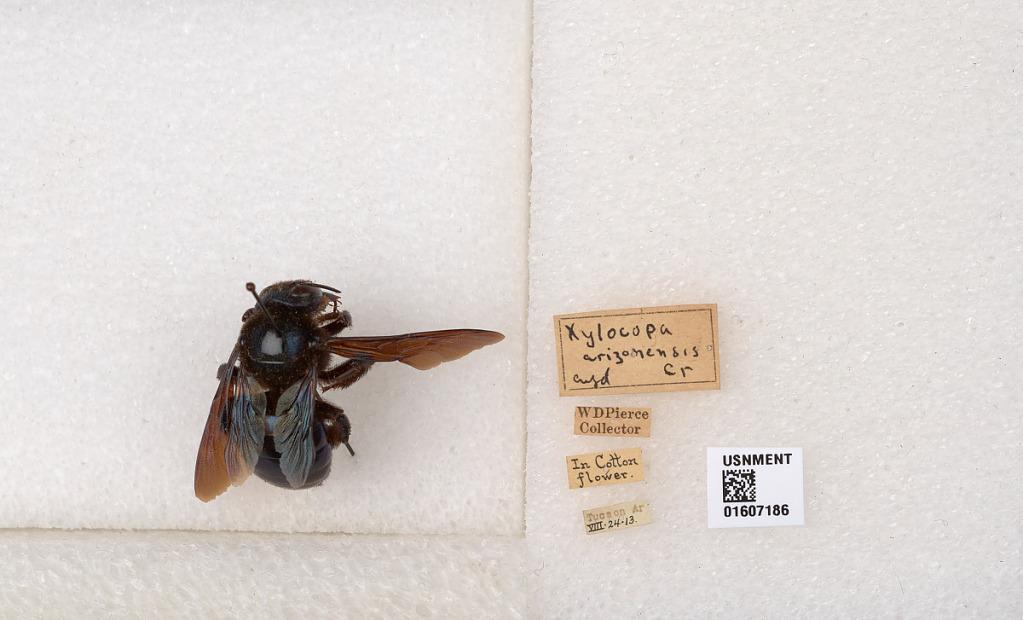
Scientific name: Xylocopa (Xylocopoides) californica arizonensis Cresson
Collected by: W. Pierce
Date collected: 1913-8-24
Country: United States
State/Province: Arizona
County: Pima
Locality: Tucson
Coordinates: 32.2217, -110.926